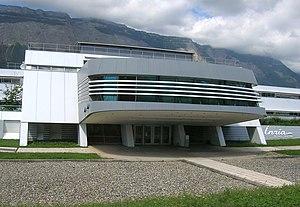
Inria, Innovallé. Montbonnot-Saint-Martin, Isère, AuRA, France.